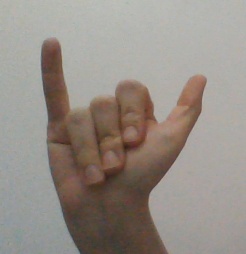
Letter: ya